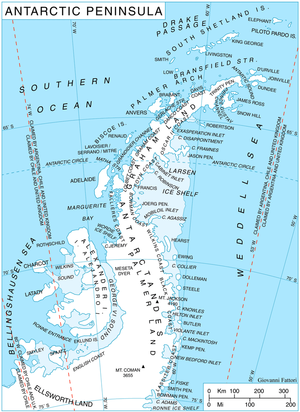
Les Antarctandes, en espagnol Antartandes, sont une chaîne de montagnes d'Antarctique qui constituent les reliefs de la péninsule Antarctique. Elles se trouvent dans le prolongement de l'arc des Antilles australes au nord et des monts Ellsworth au sud. Elles doivent leur nom au fait qu'elles constituent le prolongement de la cordillère des Andes en Antarctique.
La baie de Marguerite est une baie de l'ouest de la péninsule Antarctique. Elle est délimitée par l'île Adélaïde au nord, la barrière de Wordie, le détroit de George VI et l'île Alexandre-Ier au sud et la côte de Fallieres à l'est.
L'île Smyley est une île de l'Antarctique au large de la péninsule Antarctique. Elle est l'une des 27 îles de la Terre Palmer. Elle se trouve à environ 20 kilomètres au nord de l'île Case et l'île est au contact de la barrière de glace Stange. Smyley est séparée de l'île Alexander par l'entrée Ronne et est baignée au nord par la mer de Bellingshausen.
La péninsule Antarctique est la région la plus au nord du continent Antarctique et, quasiment, la seule partie s'étendant au-delà du cercle polaire.